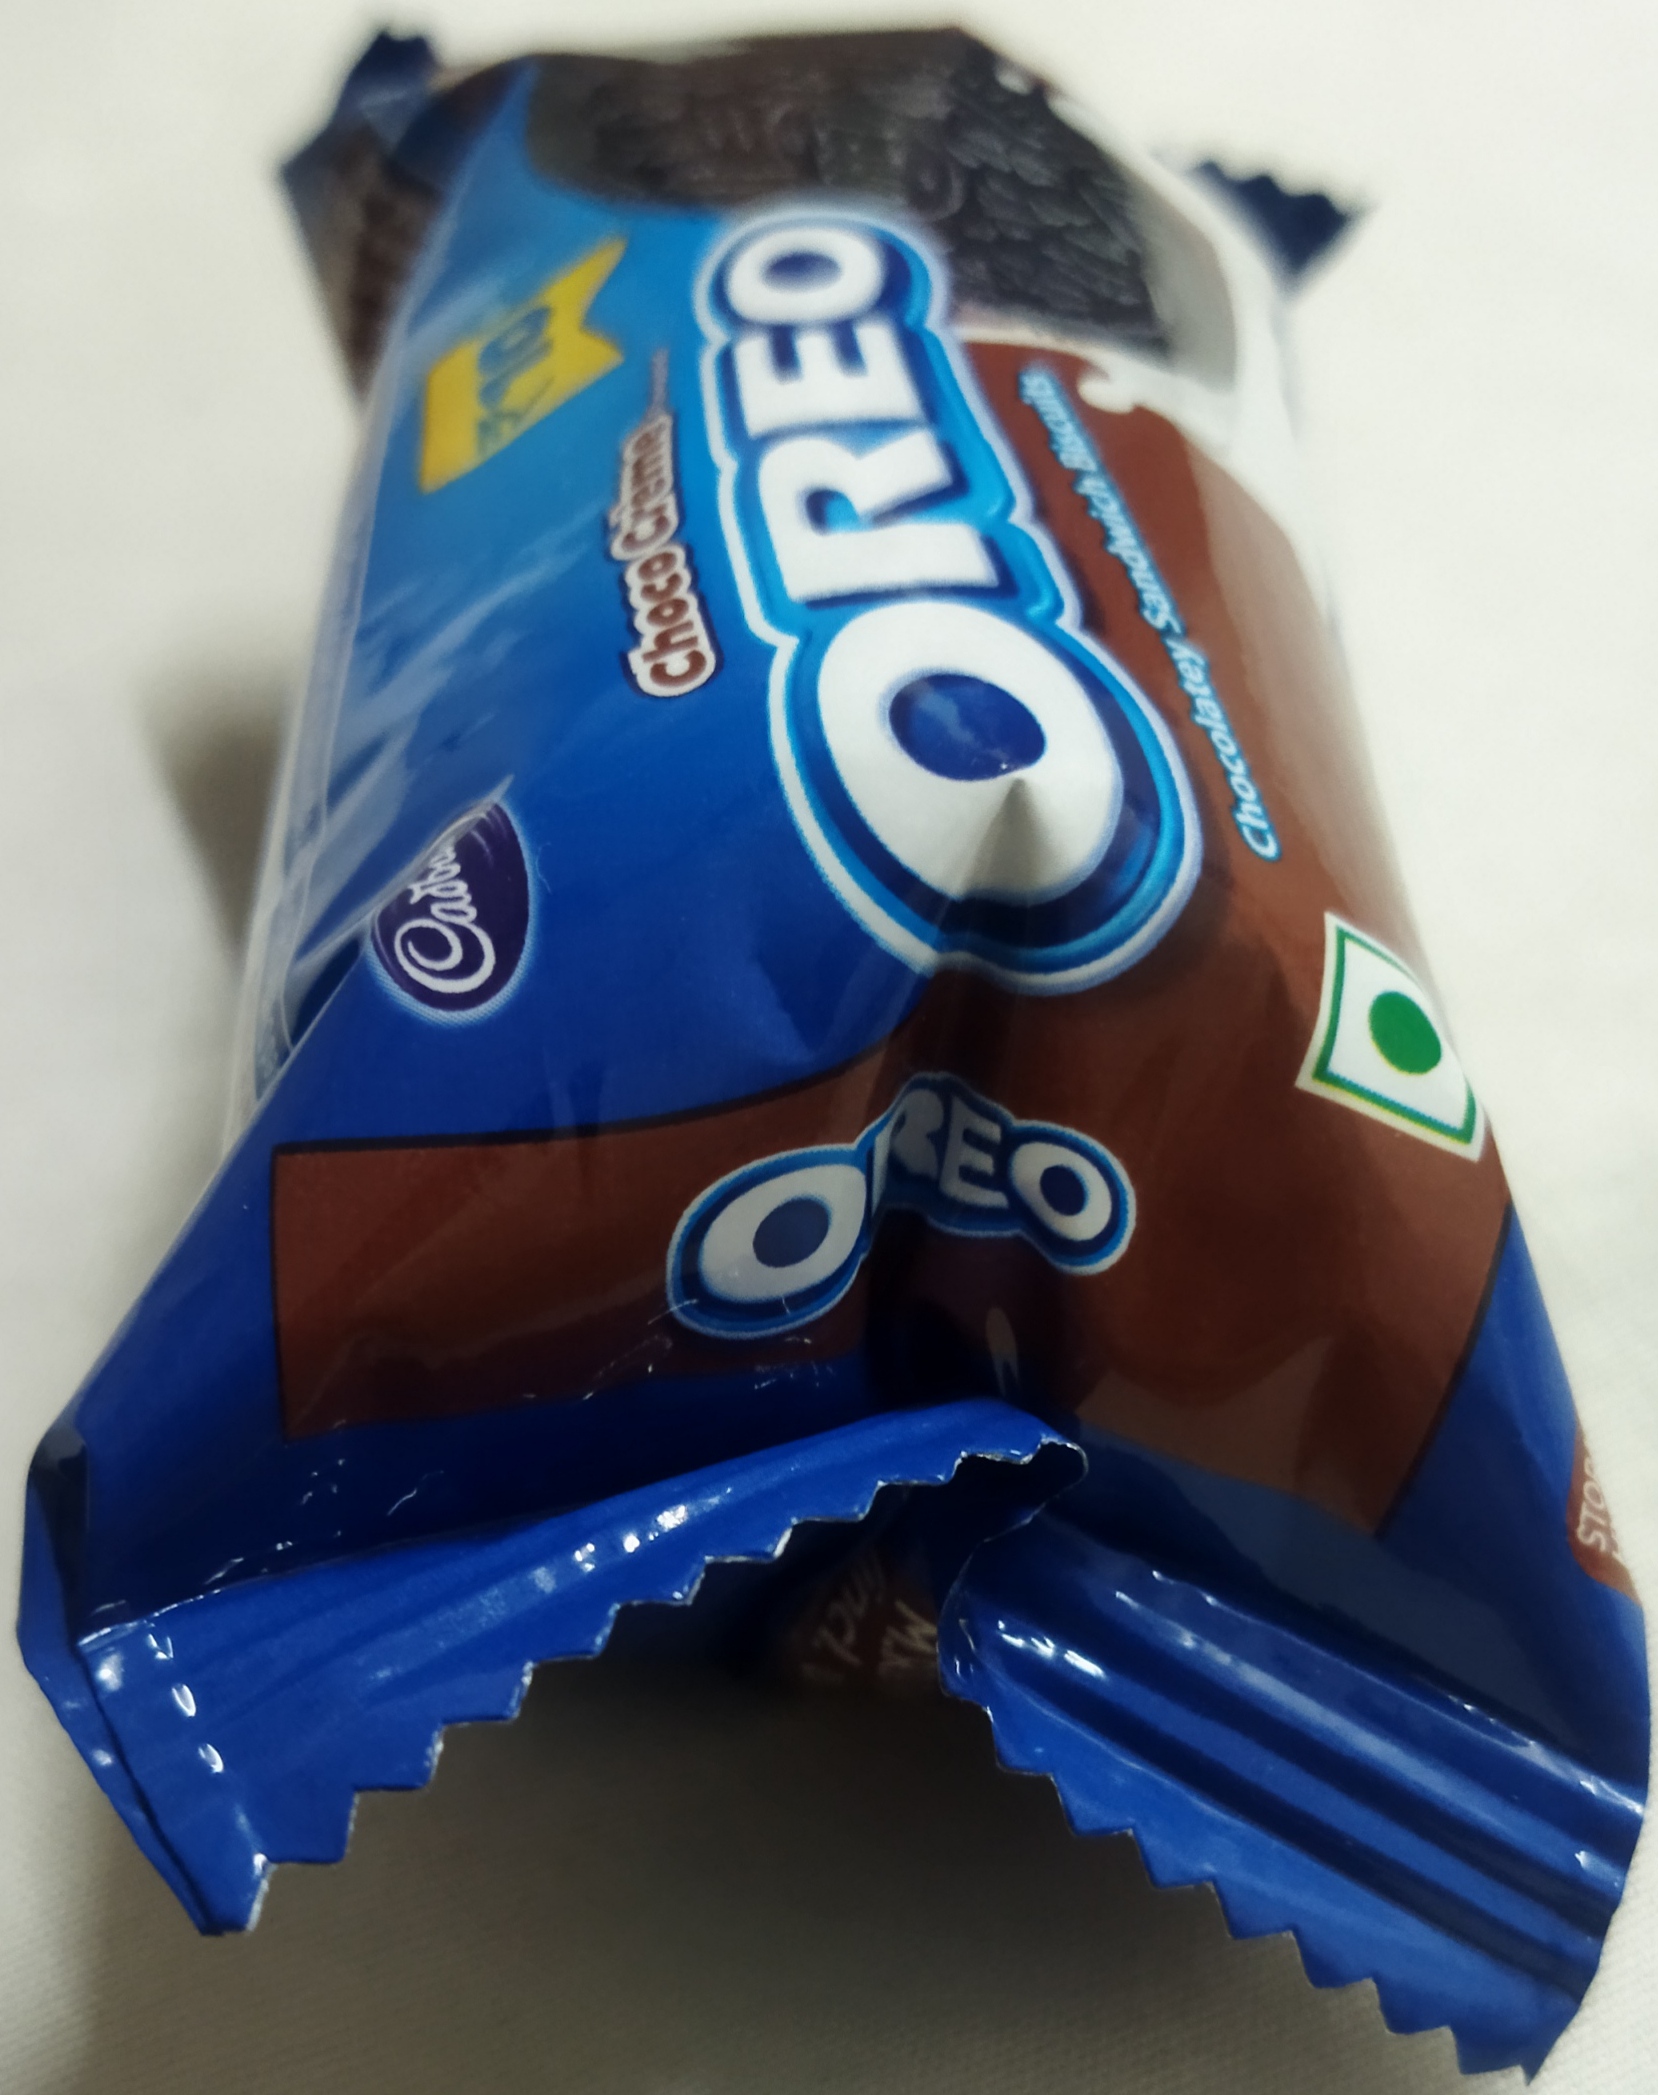
Label: plastics